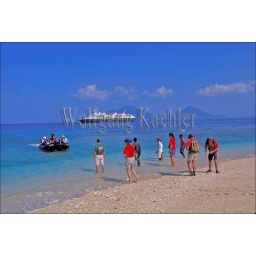
Vanuatu, makiro island, white sand beach, m/S world discoverer, tourists landing in zodiac